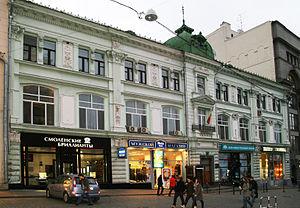
Ceci est une liste des représentations diplomatiques en Russie. En tant que plus grand pays du monde, membre permanent du Conseil de sécurité des Nations Unies, puissance régionale en Europe et en Asie et principal État successeur de l'Union soviétique, la Fédération de Russie accueille une importante communauté diplomatique dans sa capitale, Moscou. Moscou abrite 148 ambassades, de nombreux pays ont également des consulats généraux et des consulats dans tout le pays.